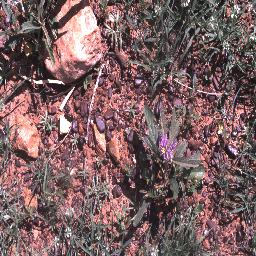
Label: negative